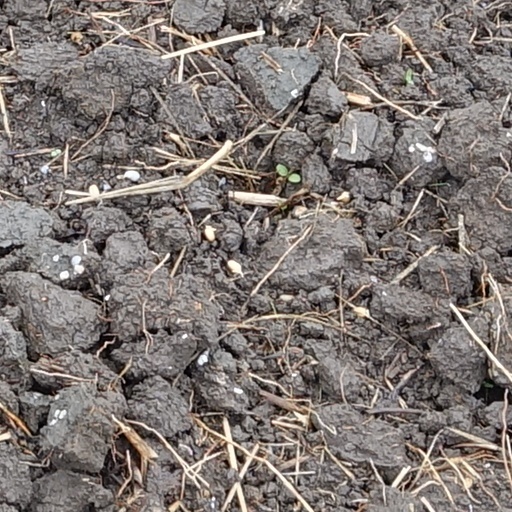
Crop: wheat